Annika Beck

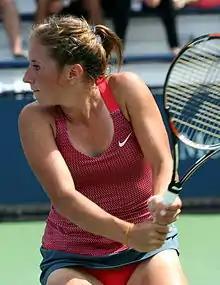
Beck at the 2013 US Open

Beck began her 2013 season at the first edition of the Shenzhen Open. She reached the quarterfinal round where she lost to sixth seed Peng Shuai. Beck then went on to win her first Grand Slam match at the Australian Open, upsetting 28th seed Yaroslava Shvedova in the first round. She was defeated in the second round by Ayumi Morita.